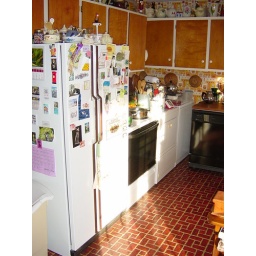
The floor is vinyl. It looked worse in person than it does in the photo.